Northern March

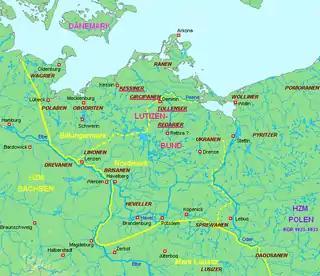
Tribes in the Northern and Billung marches at the time of the Lutici uprising of 983

During the Migration Period, many Germanic peoples began migrating towards the Roman frontier. In the northeast they were replaced primarily by Slavic peoples (Veleti, later Lutici). The first Slavs were certainly in the Brandenburg area by 720, after the arrival of the Avars in Europe. These Slavs had come via Moravia, where they had arrived in the mid-seventh century. The remnants of the Germanic Semnoni were absorbed into these Slavic groups.